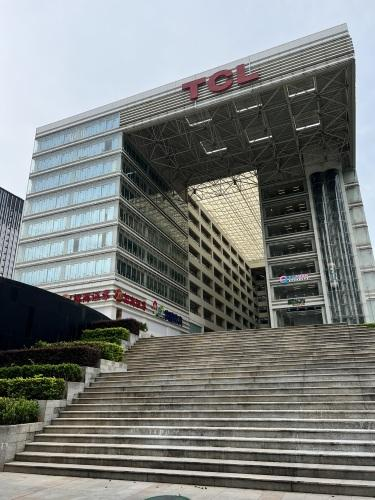
地标名称：TCL大厦
所在城市：深圳市·南山区